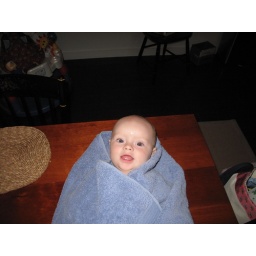
We bathe River in the kitchen sink and dry him off on the kitchen table.